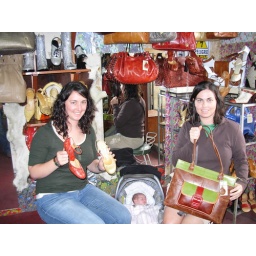
Kate's first shopping trip to Moores the shoe and bag shop in Miraflores